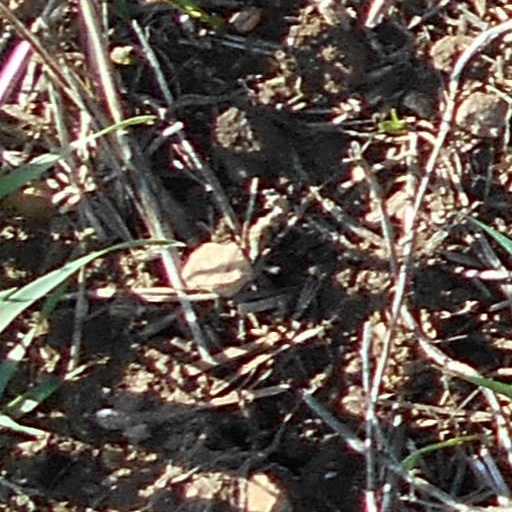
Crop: wheat